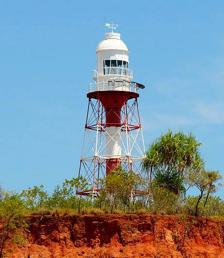
Building: Point Charles Light
Country: Unknown
Year built: 1893
Lighthouse in Northern Territory, Australia Lighthouse Point Charles Light Point Charles Light, view from sea Location Cox Peninsula Northern Territory Australia Coordinates 12°23′21.44″S 130°37′50.45″E / 12.3892889°S 130.6306806°E / -12.3892889; 130.6306806 Tower Constructed 1893 Construction cast wrought iron skeletal tower Automated 1933 Height 105 feet (32 m) Shape hexagonal tower with central cylinder, balcony and lantern Markings red tower with a horizontal white band and white lantern Power source solar power Operator Australian Maritime Safety Authority Light Deactivated 1971–1974 Focal height 128 feet (39 m) Lens 1st order Chance Brothers dioptric Intensity 37,000 cd . Range 17 nmi (31 km; 20 mi) Characteristic Fl W 5s Point Charles Light , known officially as the Charles Point Lighthouse , is an active lighthouse located on a headland at the northern end of the Cox Peninsula , 21 kilometres (13 mi) northwest of Port Darwin , Northern Territory , Australia. Established in 1893, it is the oldest lighthouse in the Northern Territory. History Plans from 1889 showing proposed sites for lighthouses at Point Charles and Point Emery . Many ships were wrecked in the approach to Port Darwin in the 1880s, and the Marine Board recommended in 1888 that lights should be erected at Capes Fourcroy and Don and Points Emery and Charles. Funds for the Point Charles and Point Emery lights were raised by a loan, and the contract for the Point Charles light went to Chance Bros of Birmingham, England who packed the lighthouse in crates and shipped it to Adelaide in 1891. The contents were shipped aboard the SS Inaminka to Port Darwin, and after a short period by the SS Airie to Point Charles, where construction began in 1892. Though the construction was to be finished before 8 September 1892, the rusty condition of the lighthouse when it was unpacked caused a delay, and the lighthouse was officially opened on 1 February 1893 by Charles James Dashwood, the Government Resident of the Northern Territory of the day. Historic view of Point Charles Light, circa 1910. Lighthouse keepers' cottages are also visible. The 92 feet (28 m) tower was constructed of wrought iron , and consisted of a central tube almost 2 metres (6 ft 7 in) in diameter, with struts and braces. A spiral staircase inside the tube leads to the lantern room on top of the gallery. The lantern housed a revolving 1st order dioptric lens, and the original light source was a vapourised kerosene burner, producing a light intensity of 100,000 cd . The burners were replaced by "Trinity" burners in 1894 due to an insect problem. The light characteristic was one white flash every 30 seconds, with red and green sectors (Fl.W.R.G. 30s). The focal height was 36 metres (118 ft), and the light was visible for 17 nautical miles (31 km; 20 mi), including from Darwin . Several galvanised iron lighthouse keepers ' cottages were also constructed, with wooden floors and verandahs . In 1932, a decision was made to change the light source to acetylene gas ( carbide lamp ) and automate the lighthouse. The lighthouse was automated and demanned in 1933, and continued to work automatically until 1971. In 1965, Radio Australia installed tall transmission masts at the area with powerful lamps atop them. These were visible for 22 nautical miles (41 km; 25 mi) and made the lighthouse obsolete. In 1971 the light was extinguished and the tower became a day marker . However, this was not to stay for long. On Christmas Eve 1974, Cyclone Tracy devastated the area, causing extensive damage to the Radio Australia masts. The Lighthouse survived almost intact, and within a month, a small low-powered lamp had been installed, operating on batteries. In 1986, it was listed on the now-defunct Register of the National Estate . In May 1982 standby diesel powered alternators were installed. In July 1982 the tower was finally fully electrified, and a powerful 1,000,000 cd lamp was installed. This was later replaced by a much lower power, but also lower cost, solar powered light. The current [ when? ] light source is a solar powered 12 volt Halogen Lamp , with an intensity of 37,000 cd. The light characteristic shown is a white flash every five seconds (Fl.W. 5s). The light is visible for 17 nautical miles (31 km; 20 mi) Access and operation The Radio Australia facility was closed in July 1997. After that, the facility was leased by the Department of Finance and Administration to the Christian Voice Broadcasting Service (CVC), which fenced the area in 2003 and prevented public access to the site. CVC's lease expired in June 2010, and as of November 2010 [update] , road access to the lighthouse is available via existing agreements with the indigenous land holders. The light is operated by the Australian Maritime Safety Authority , which accesses the site by helicopter. See also Engineering portal List of lighthouses in Australia Notes